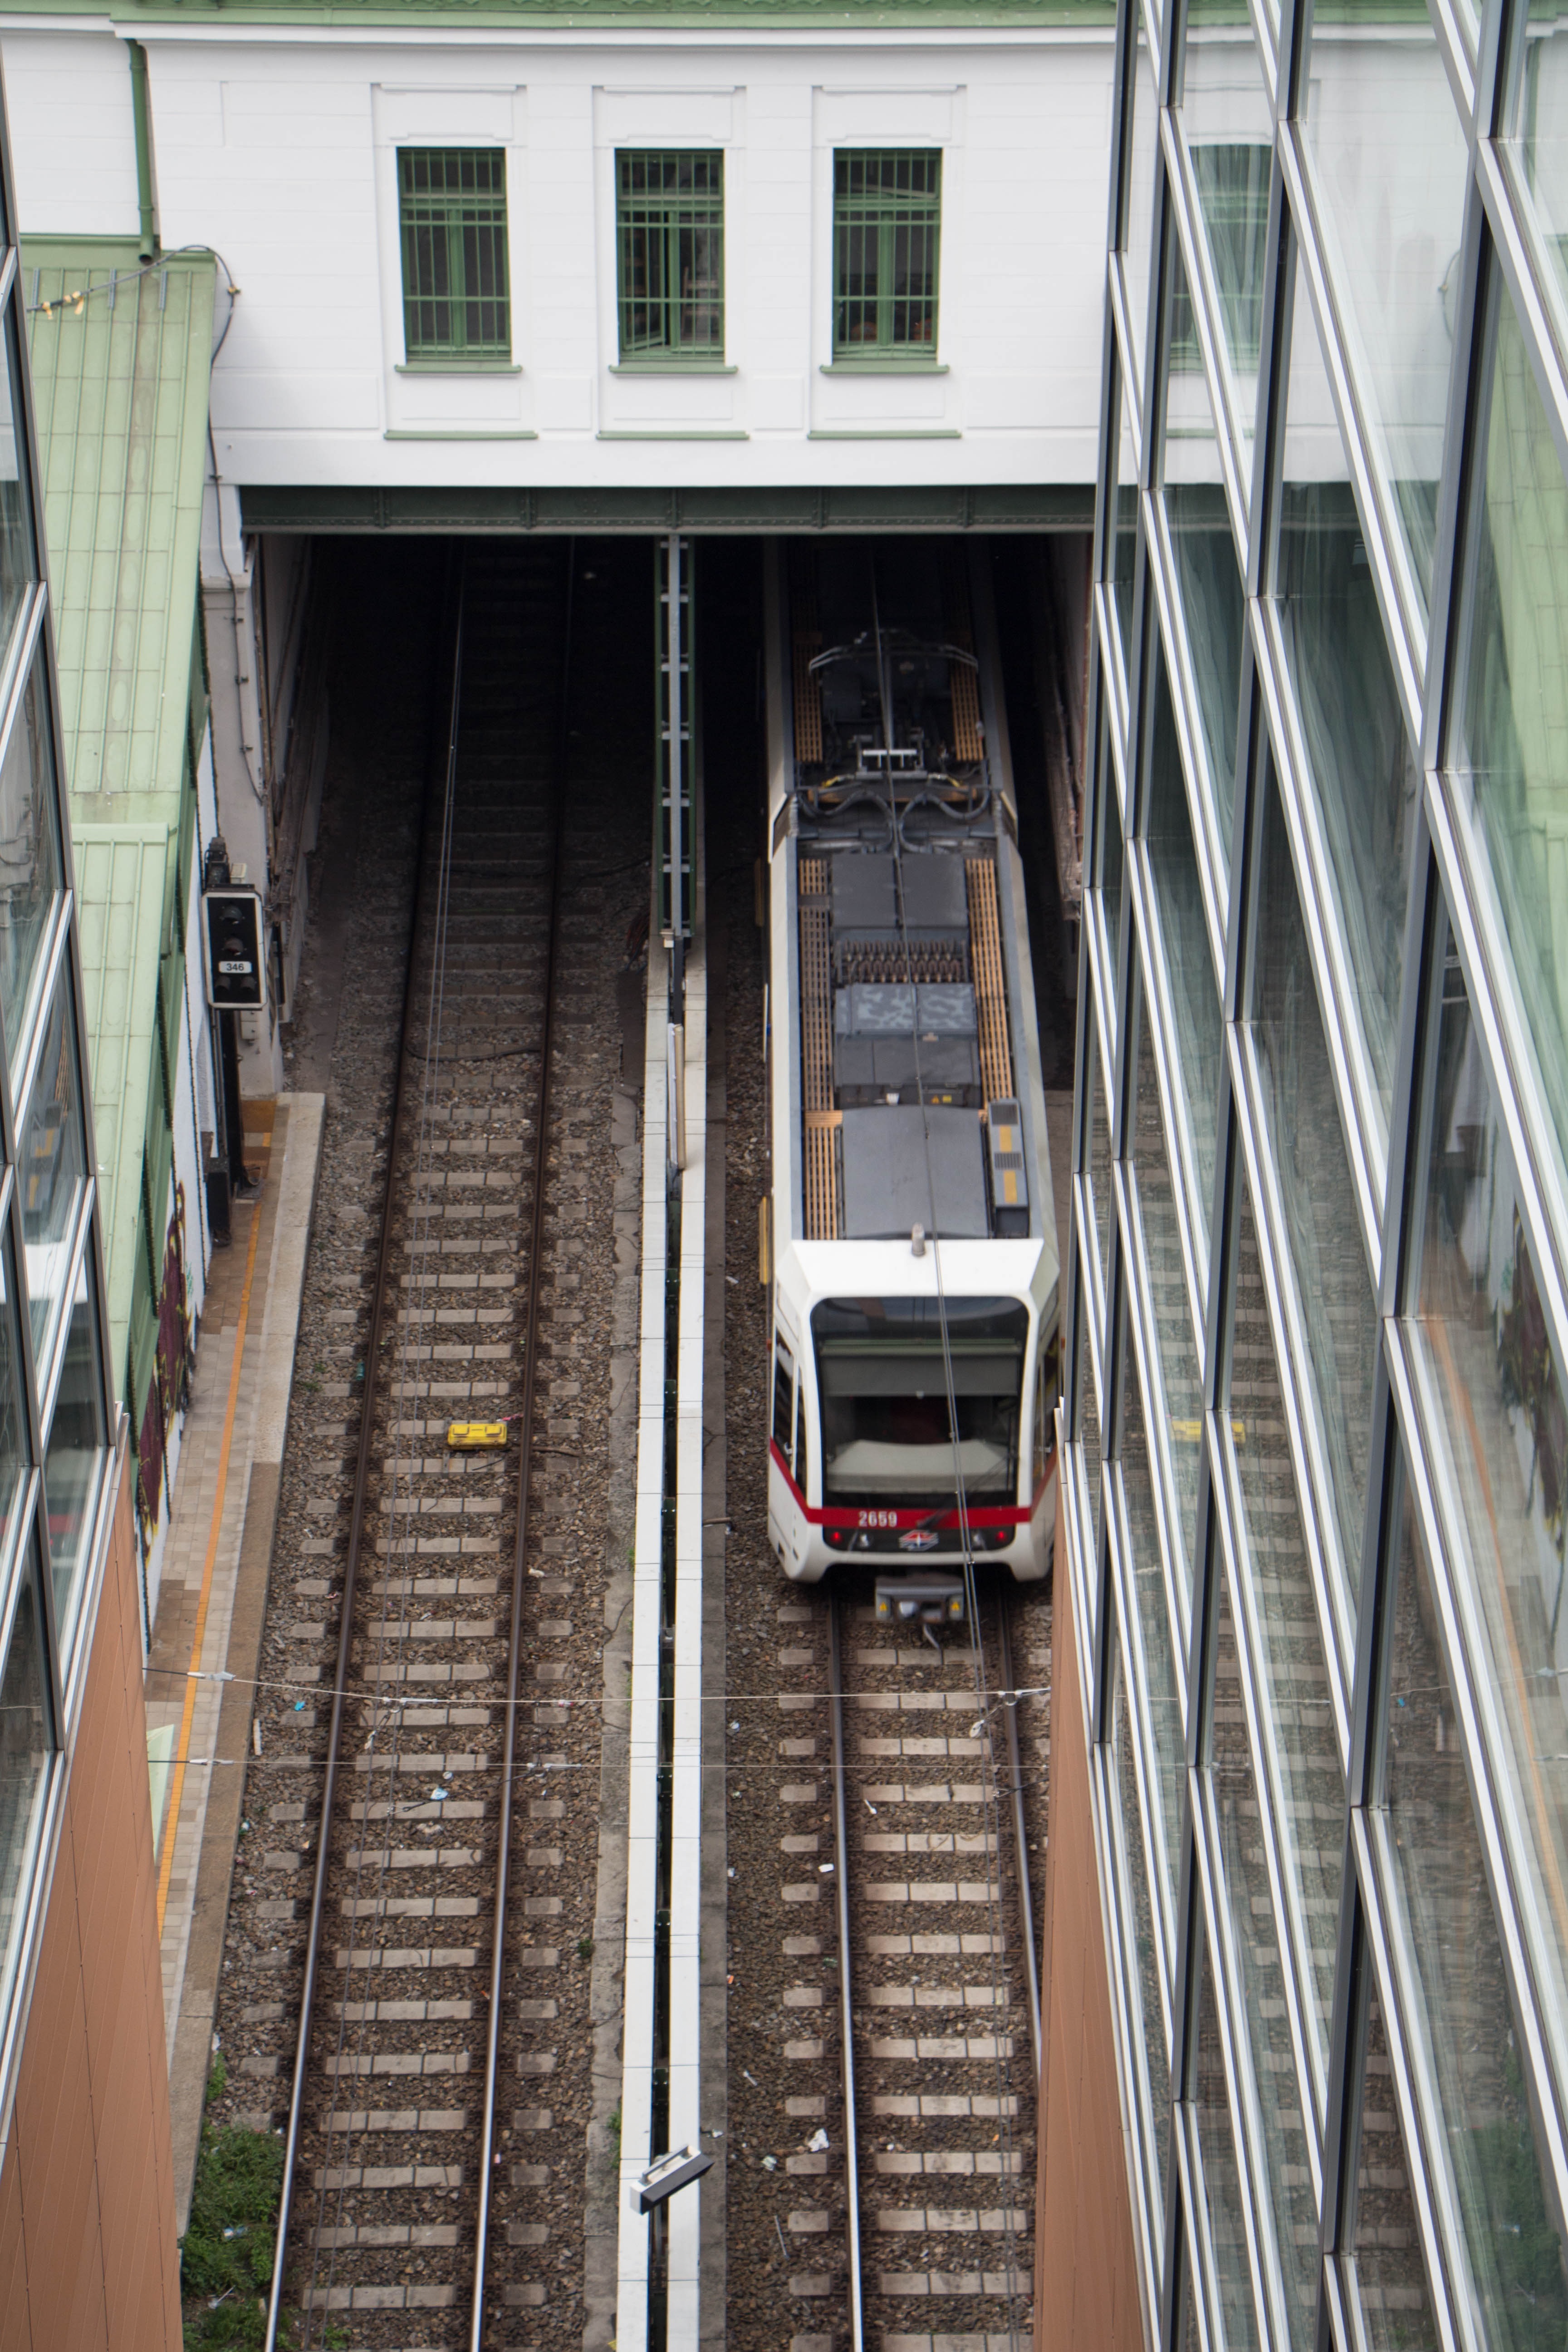
track, traffic, train, metro, underground, transport, vehicle, station, public transport, vienna, seemed, residential area, rolling stock, metropolitan area, railroad car, u6